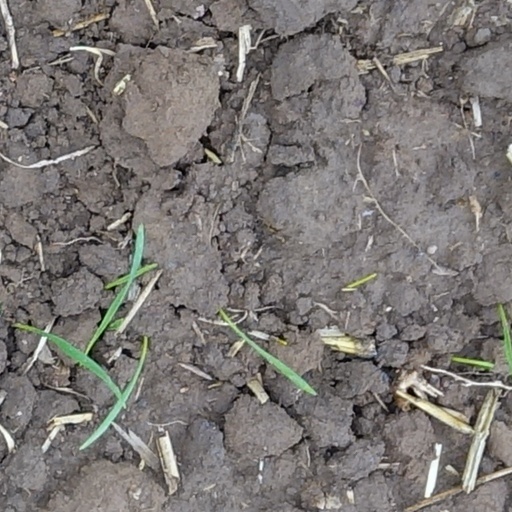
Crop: wheat